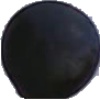
Label: Grape Blue 1